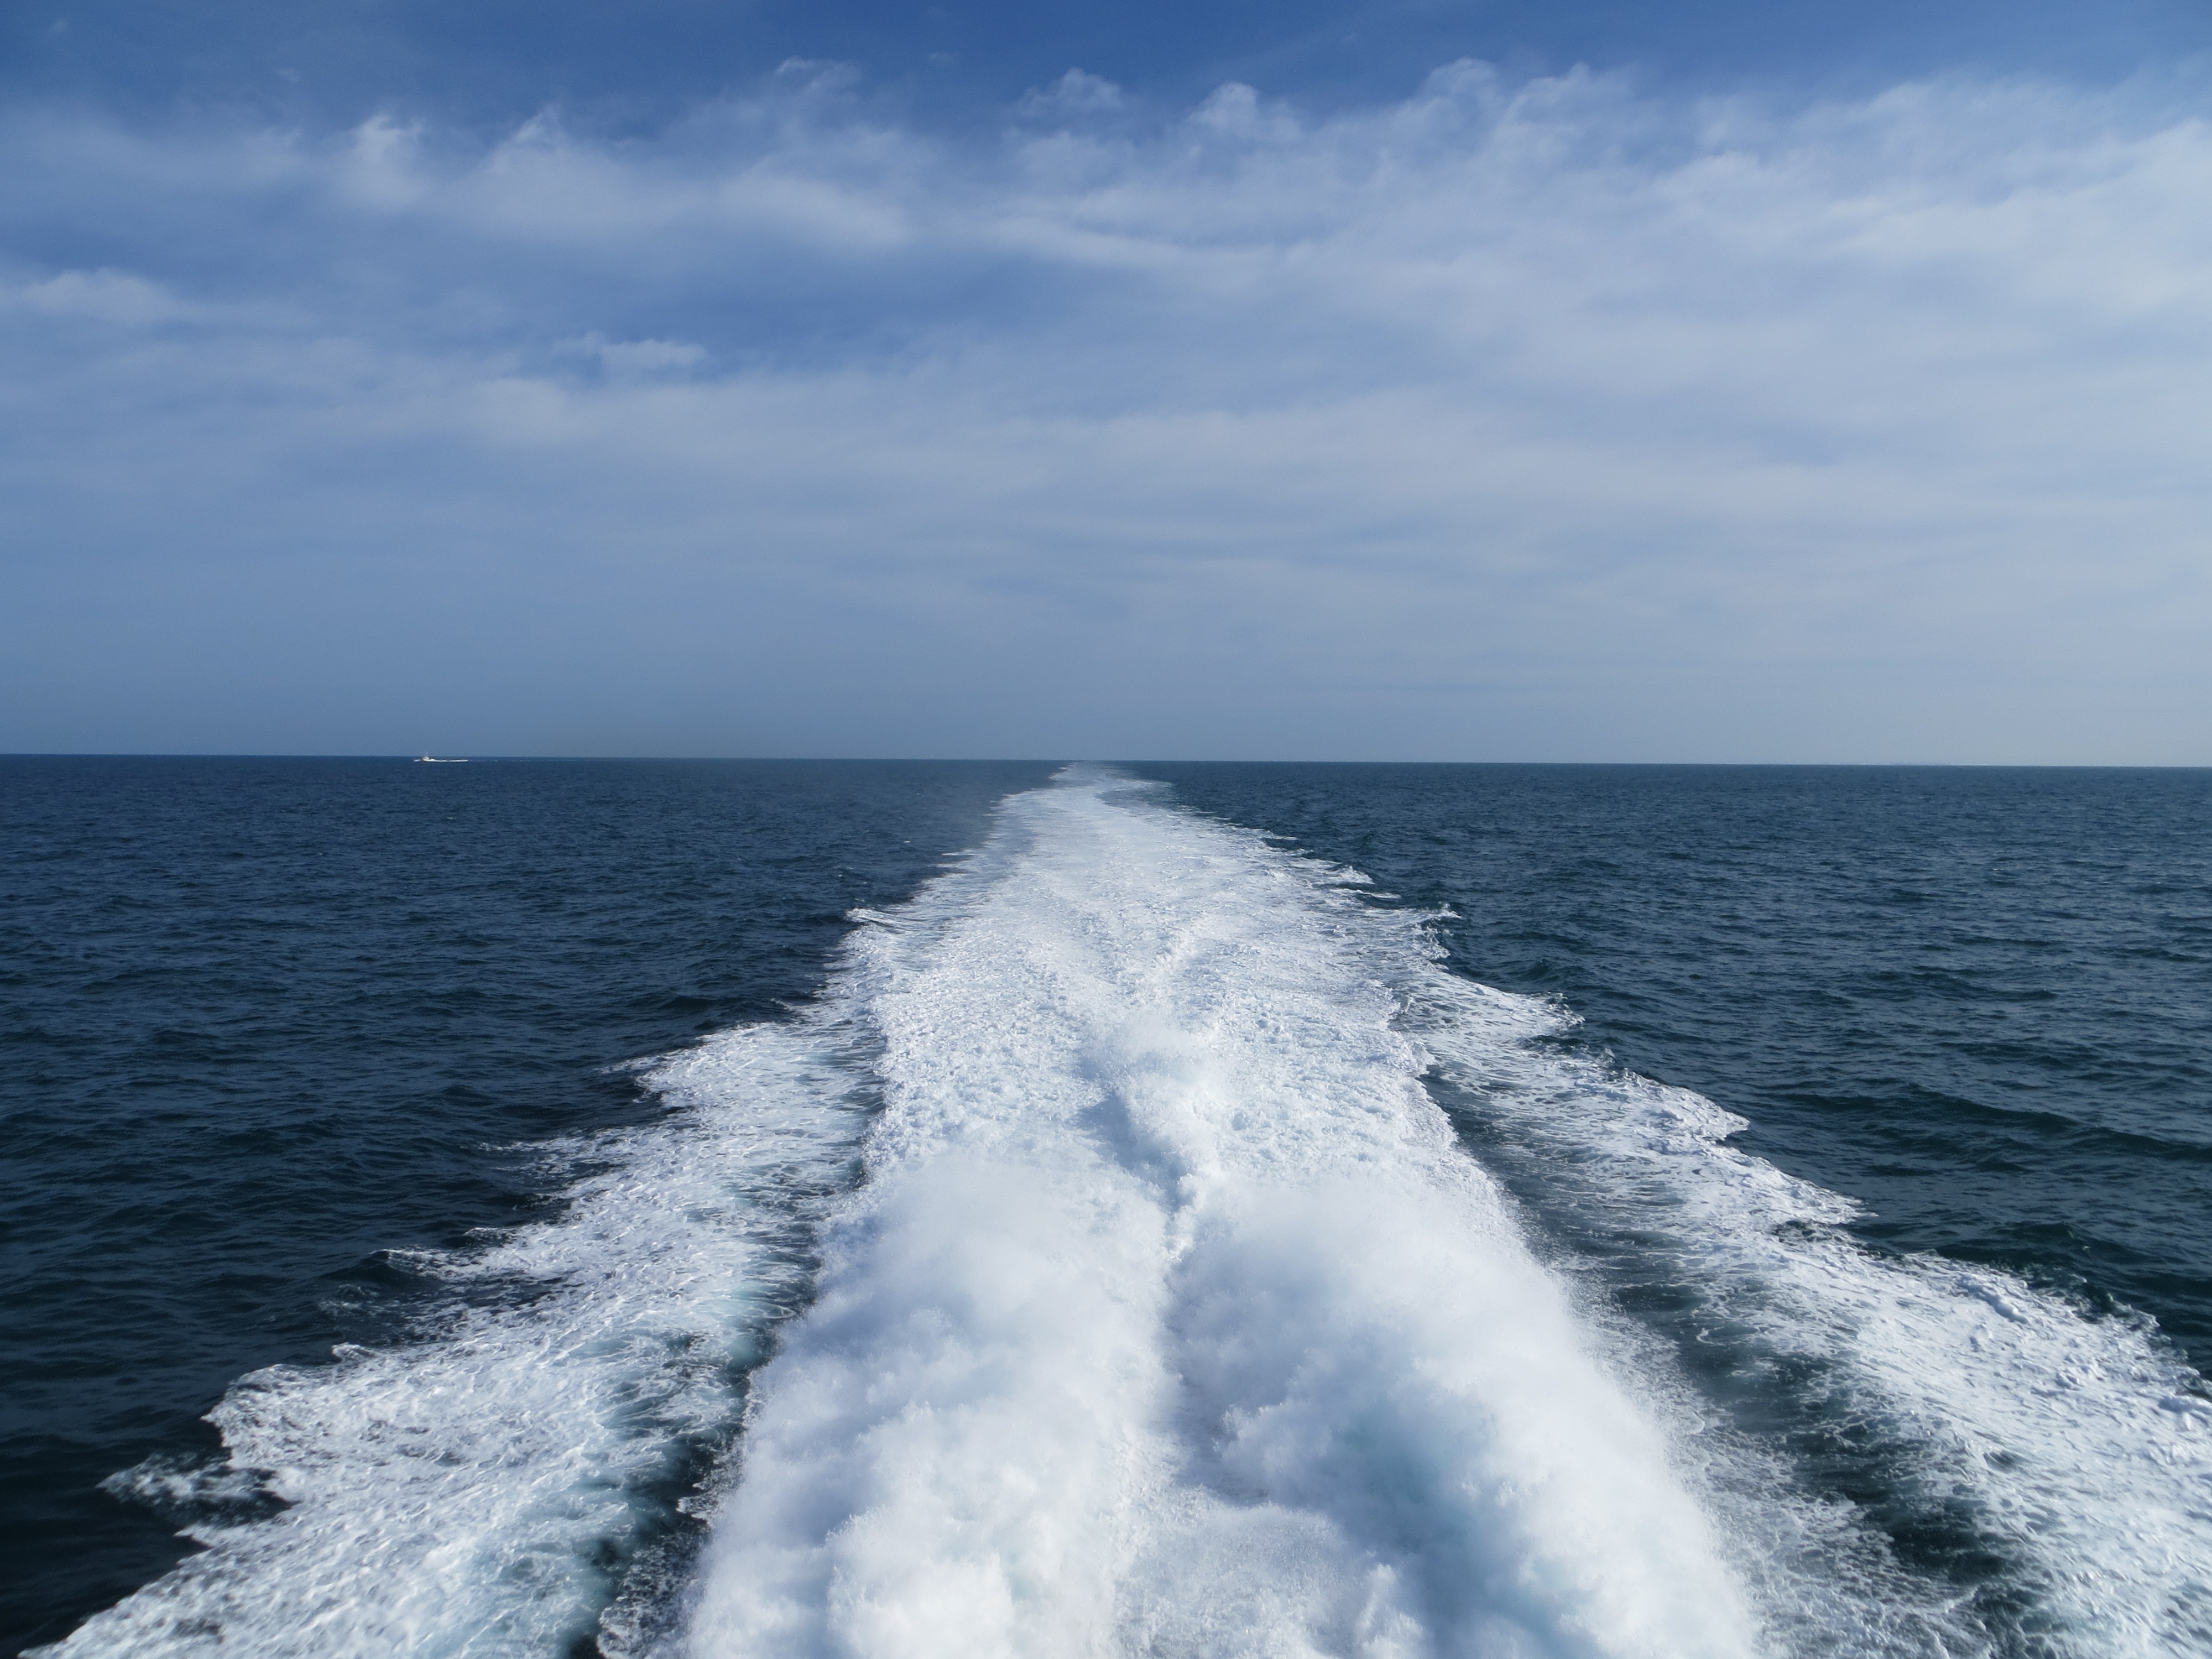
sea, coast, water, ocean, horizon, cloud, sky, boat, shore, wave, ship, wake, vehicle, bay, blue, cape, wind wave